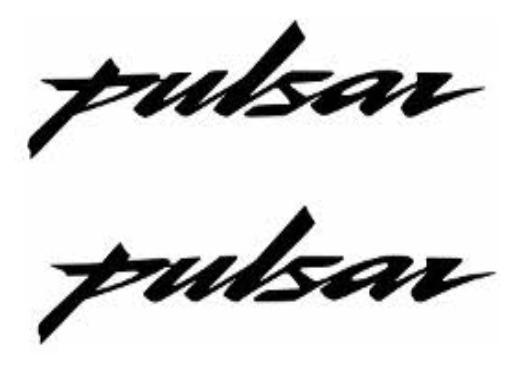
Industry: Others